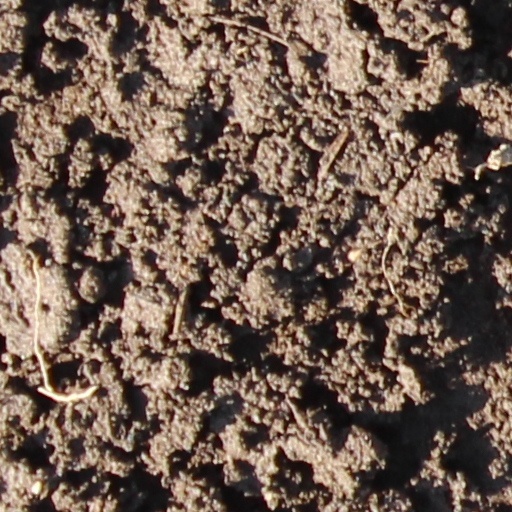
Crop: wheat